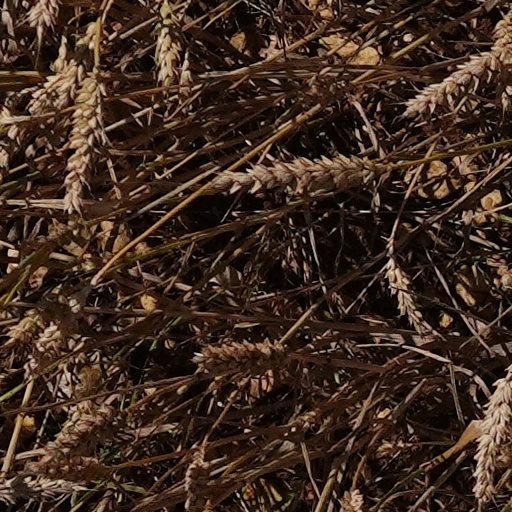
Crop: wheat